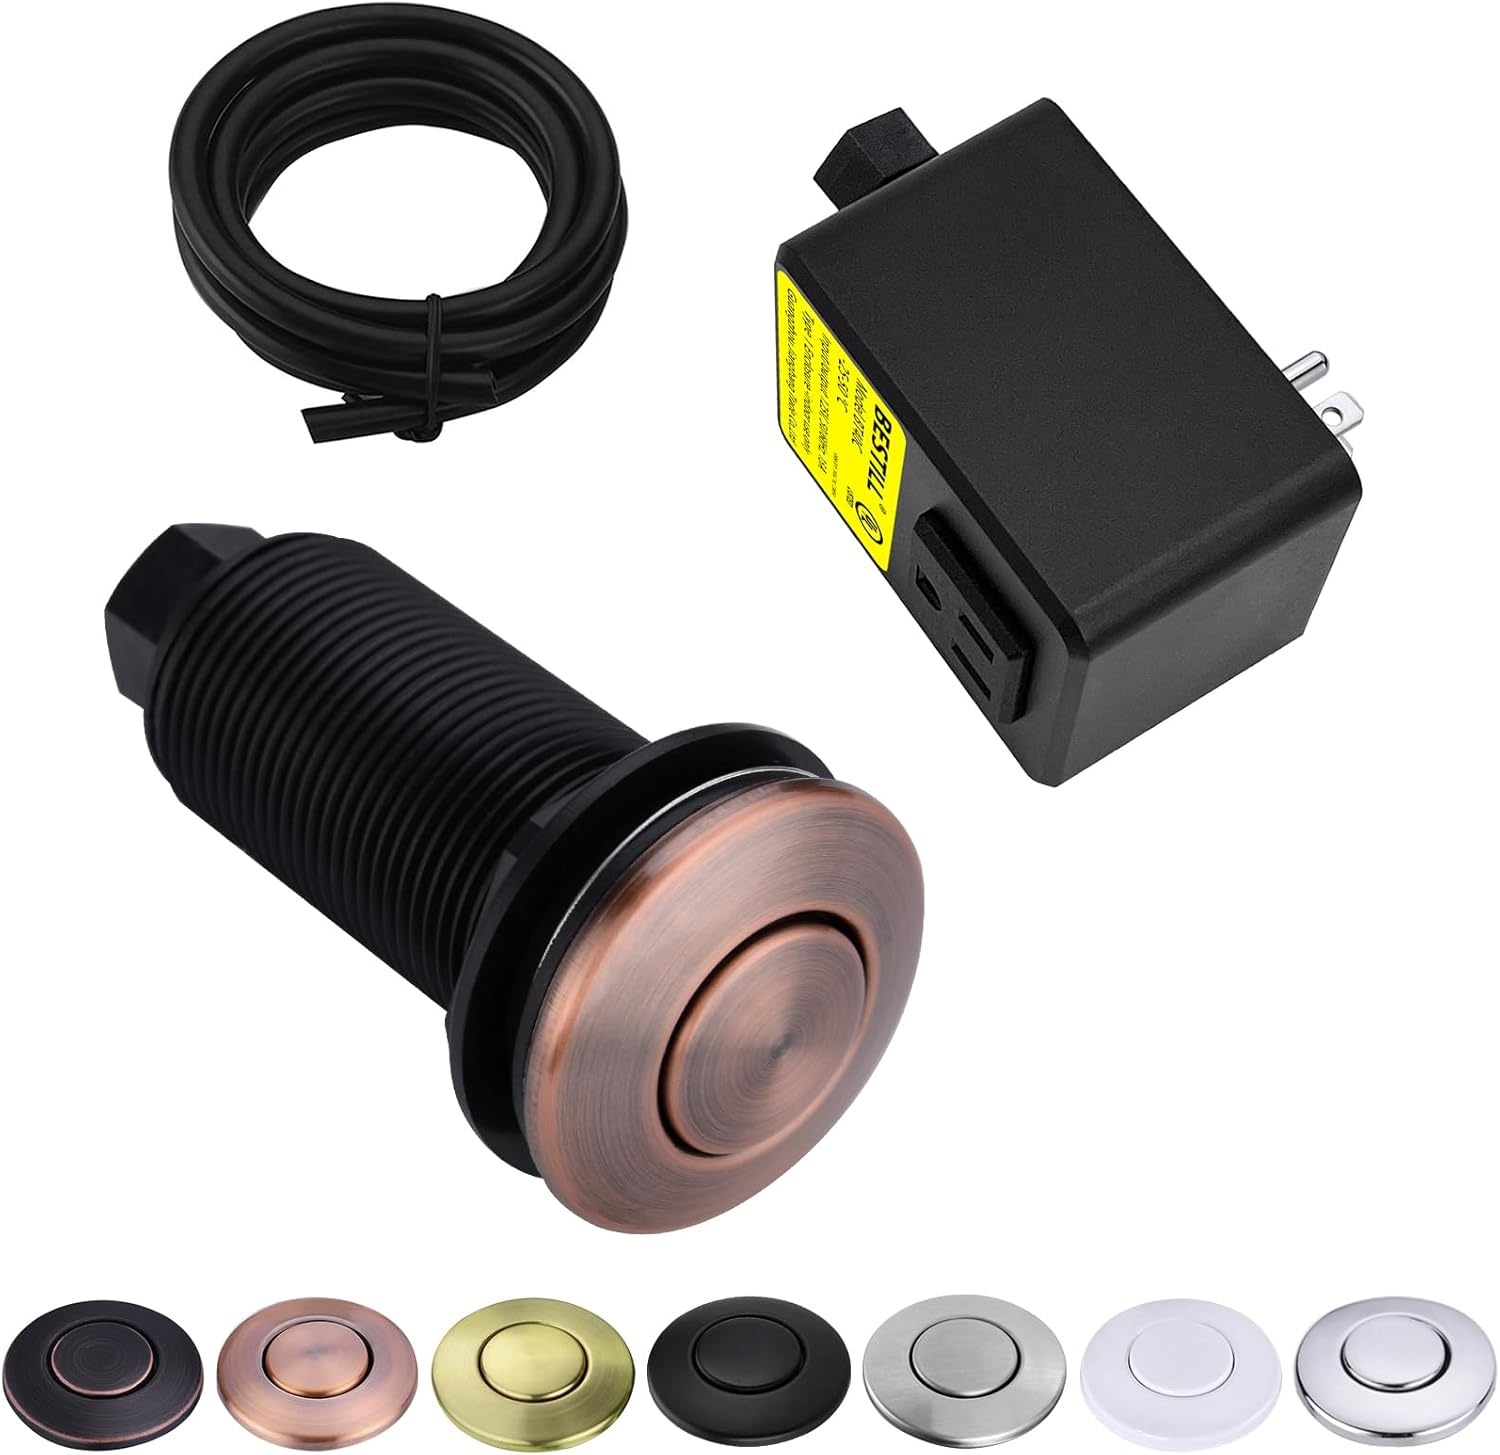
BESTILL Garbage Disposal Air Switch Kit - UL Listed, Cordless Sink Top Switch Button for Waste Disposer, Long Push Button with Brass Cover, Antique Copper, Compatible with all Garbage Disposals
About this item SAFETY IS OUR FIRST PRORITY - The power module of BESTILL Garbage Disposal Air Switch Kit is UL Certified(NO. E530042), not just the power cord, it's more secure and reliable, without worrying about potential damages or safety risks. UPGRADED COVER MATERIAL - The Garbage Disposal Switch Cover is made of solid brass. Unlike stainless steel, it offers enhanced sturdiness, rust/wear resistance. With polishing and electroplating, it achieves a luxurious appearance, and complements your kitchen faucet or other accessories. SUPPORTS 2.5 HP DISPOSER - The power-supply line has been upgraded from 18AWG to 14AWG, with a max load of 15A up to 2.5 HP, works with any brand or model of food waste disposer, compatible with In sinkerator, WasteKing, Meon, G.E, KichenAid and so on. EASY TO INSTALL - Garbage Disposal Switch Button can be easily mounted on any countertop or sinktop by drilling a 1-3/8-inch diameter hole. 3-inch thread plunger is not only for stainless steel sink top, but also for thick counter top like granite, marble, quartz, wooden and more. PACKAGE INCLUDED - Cordless single outlet power module, antique copper air switch button, 5 feet air tube, installation manual, 30 days no reason to return/replacement and 2-Years Waranty.
Brand: BESTILL
Category: Home & Garden > Kitchen & Dining > Kitchen Appliance Accessories > Garbage Disposal Accessories